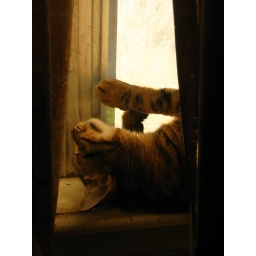
Second best cat picture. I think I like the orange color more than the more natural lighting in the next picture.